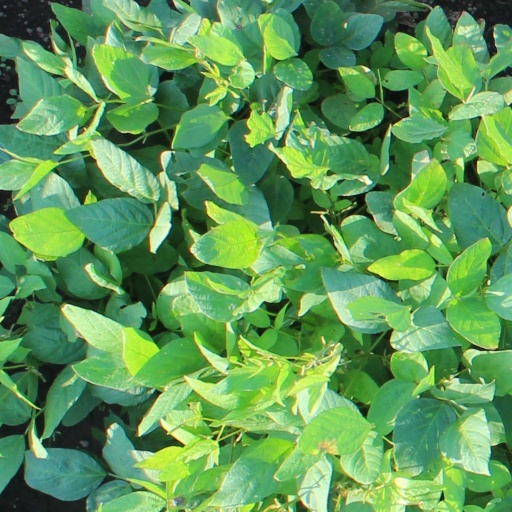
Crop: soybean